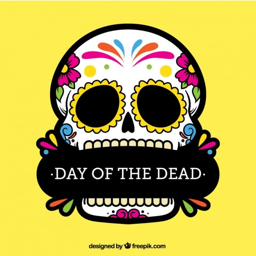
colorful day of the dead skull free vector